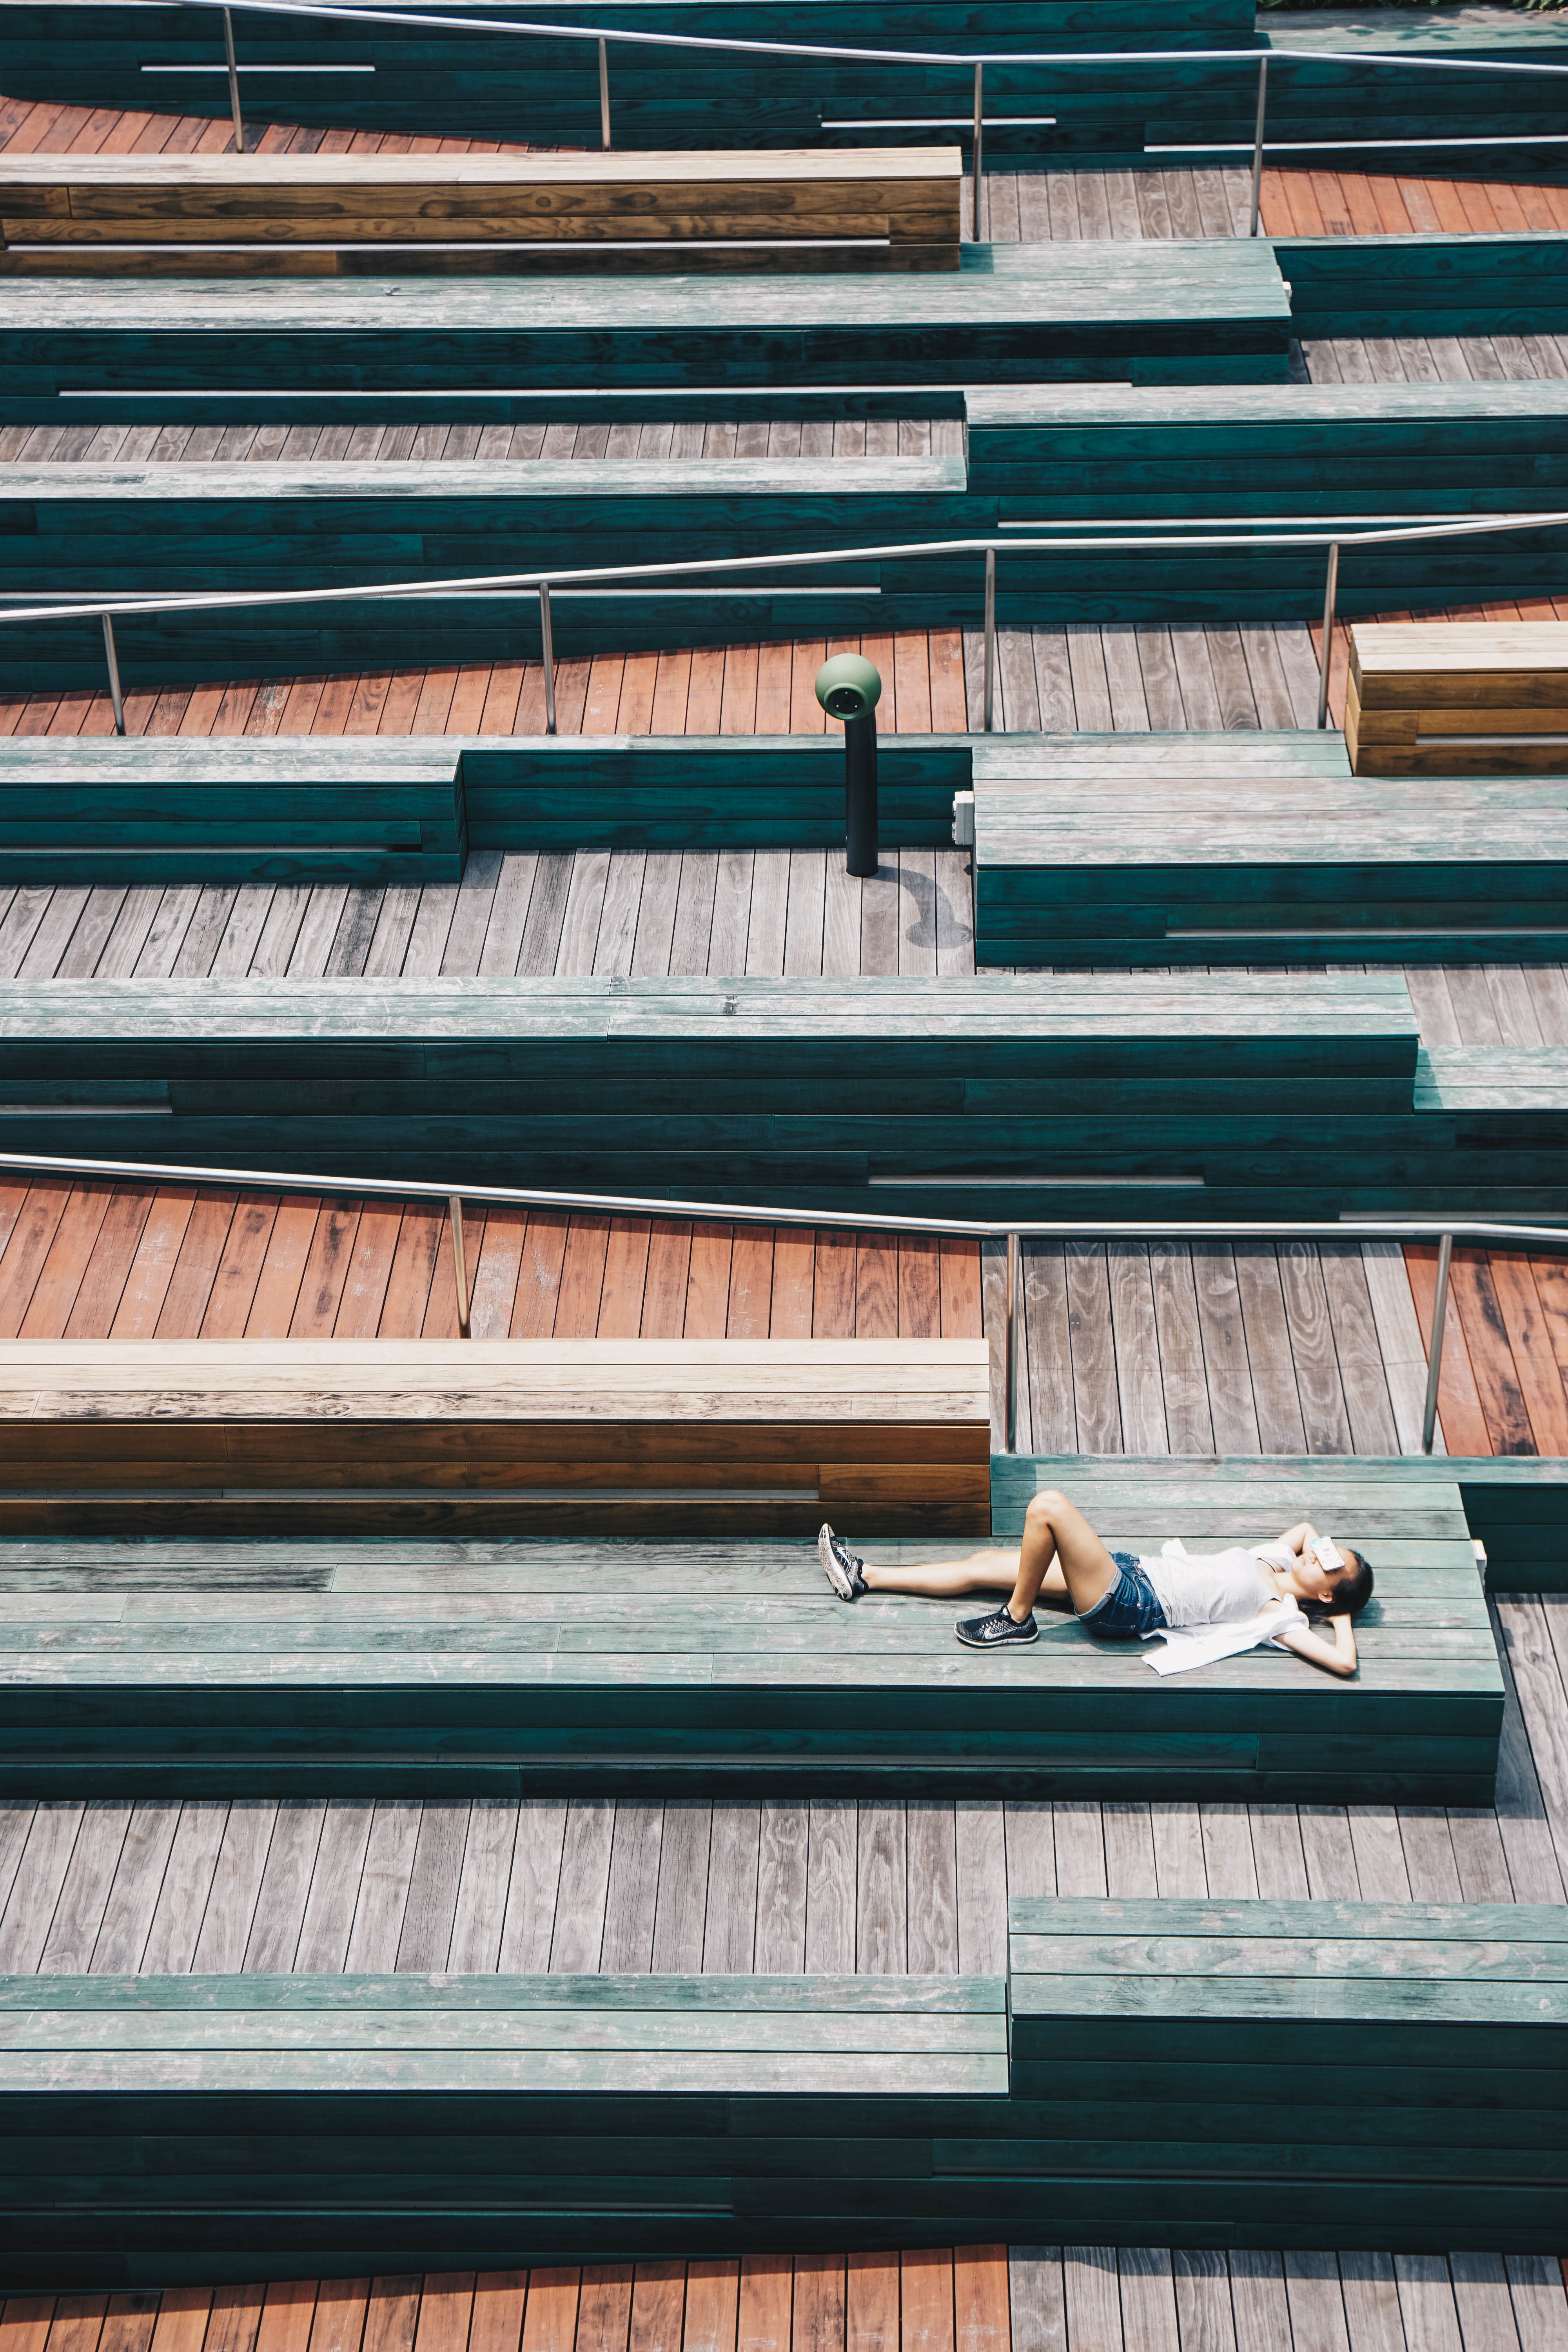
architecture, wood, track, window, roof, wall, beam, line, color, metal, facade, blue, material, interior design, art, design, shape, window covering